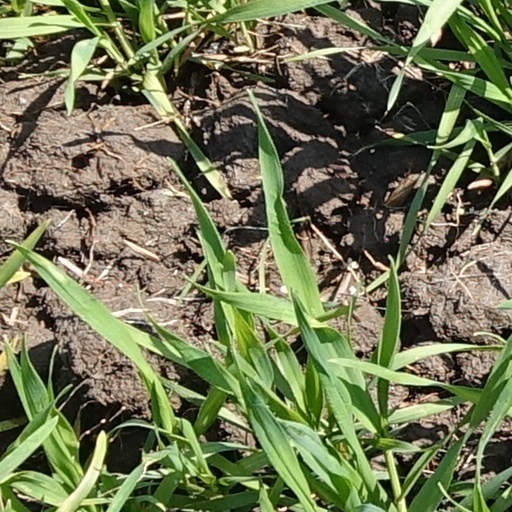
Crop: wheat